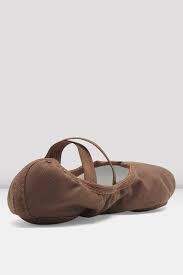
Label: Ballet Flat